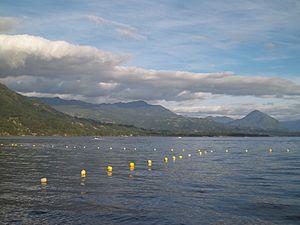
Licán Ray est une ville et une station balnéaire chilienne, située sur la rive nord du lac Calafquén, à 27 kilomètres de la ville de Villarrica, dans la commune de Villarrica, province de Cautín, région d'Araucanie.